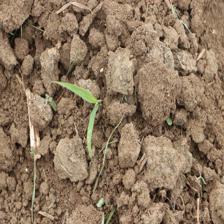
Label: Sorghum